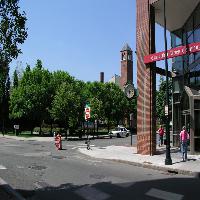
Weather: sun or clear